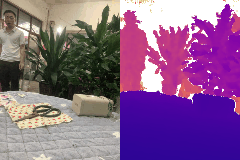
Label: scissor